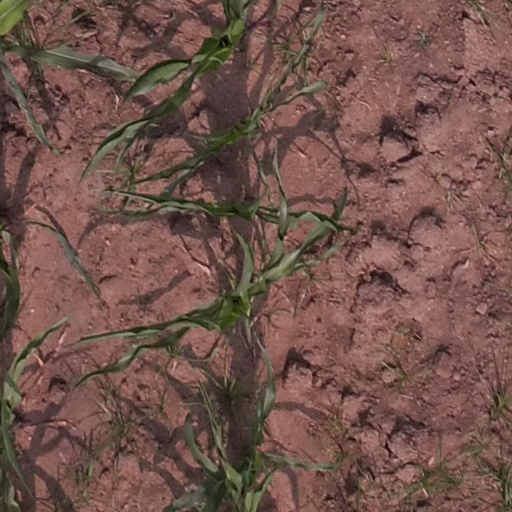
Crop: maize; corn